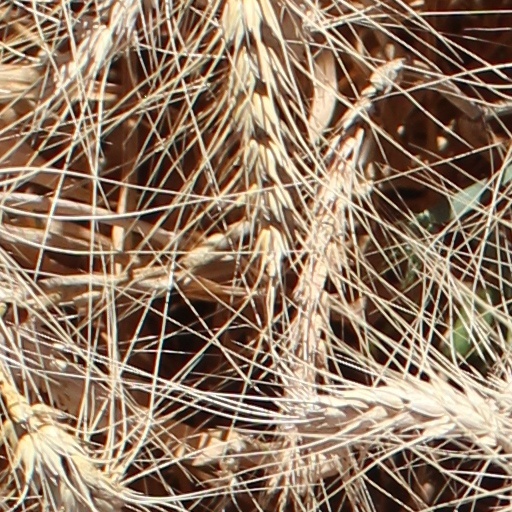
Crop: wheat